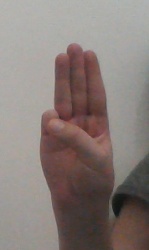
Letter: thaa